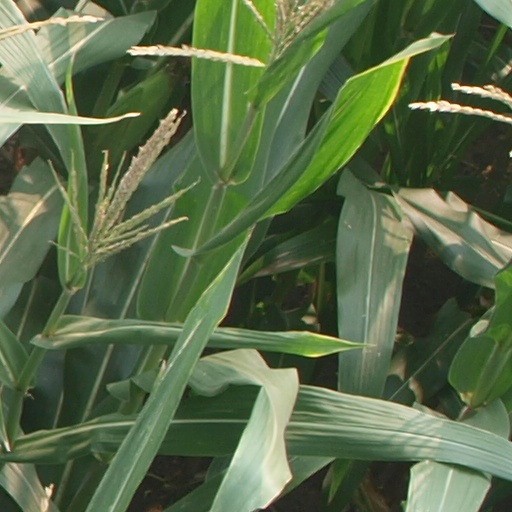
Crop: maize; corn